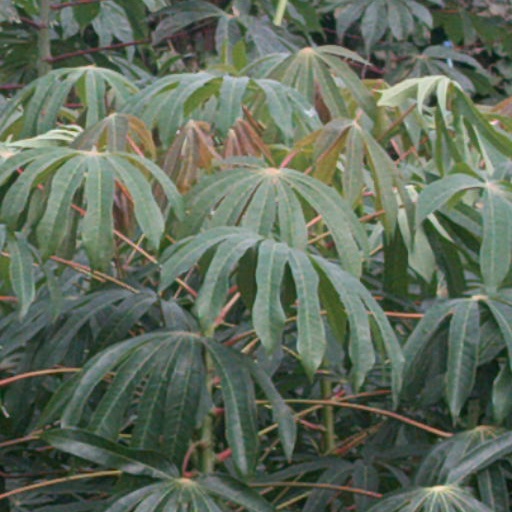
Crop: cassava